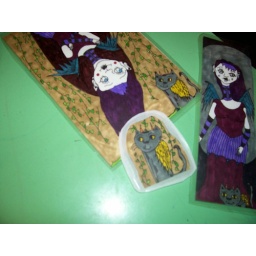
This is a gift set I made.. Vampire bat girl hanging in her cave with a cat buddy.